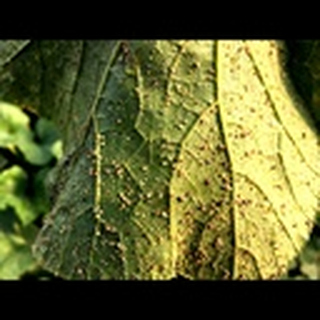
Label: cotton_aphids